Group Medal of the Four Day Marches

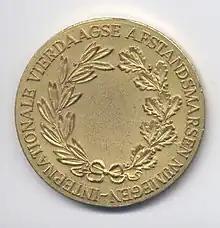
Reverse of the Group Medal awarded since 1977

The Group Medal of the Four Day Marches is a non wearable bronze presentation medal awarded to each registered group who successfully completes all four days of the International Four Days Marches Nijmegen (Vierdaagse in Dutch) held annually at Nijmegen, Netherlands.